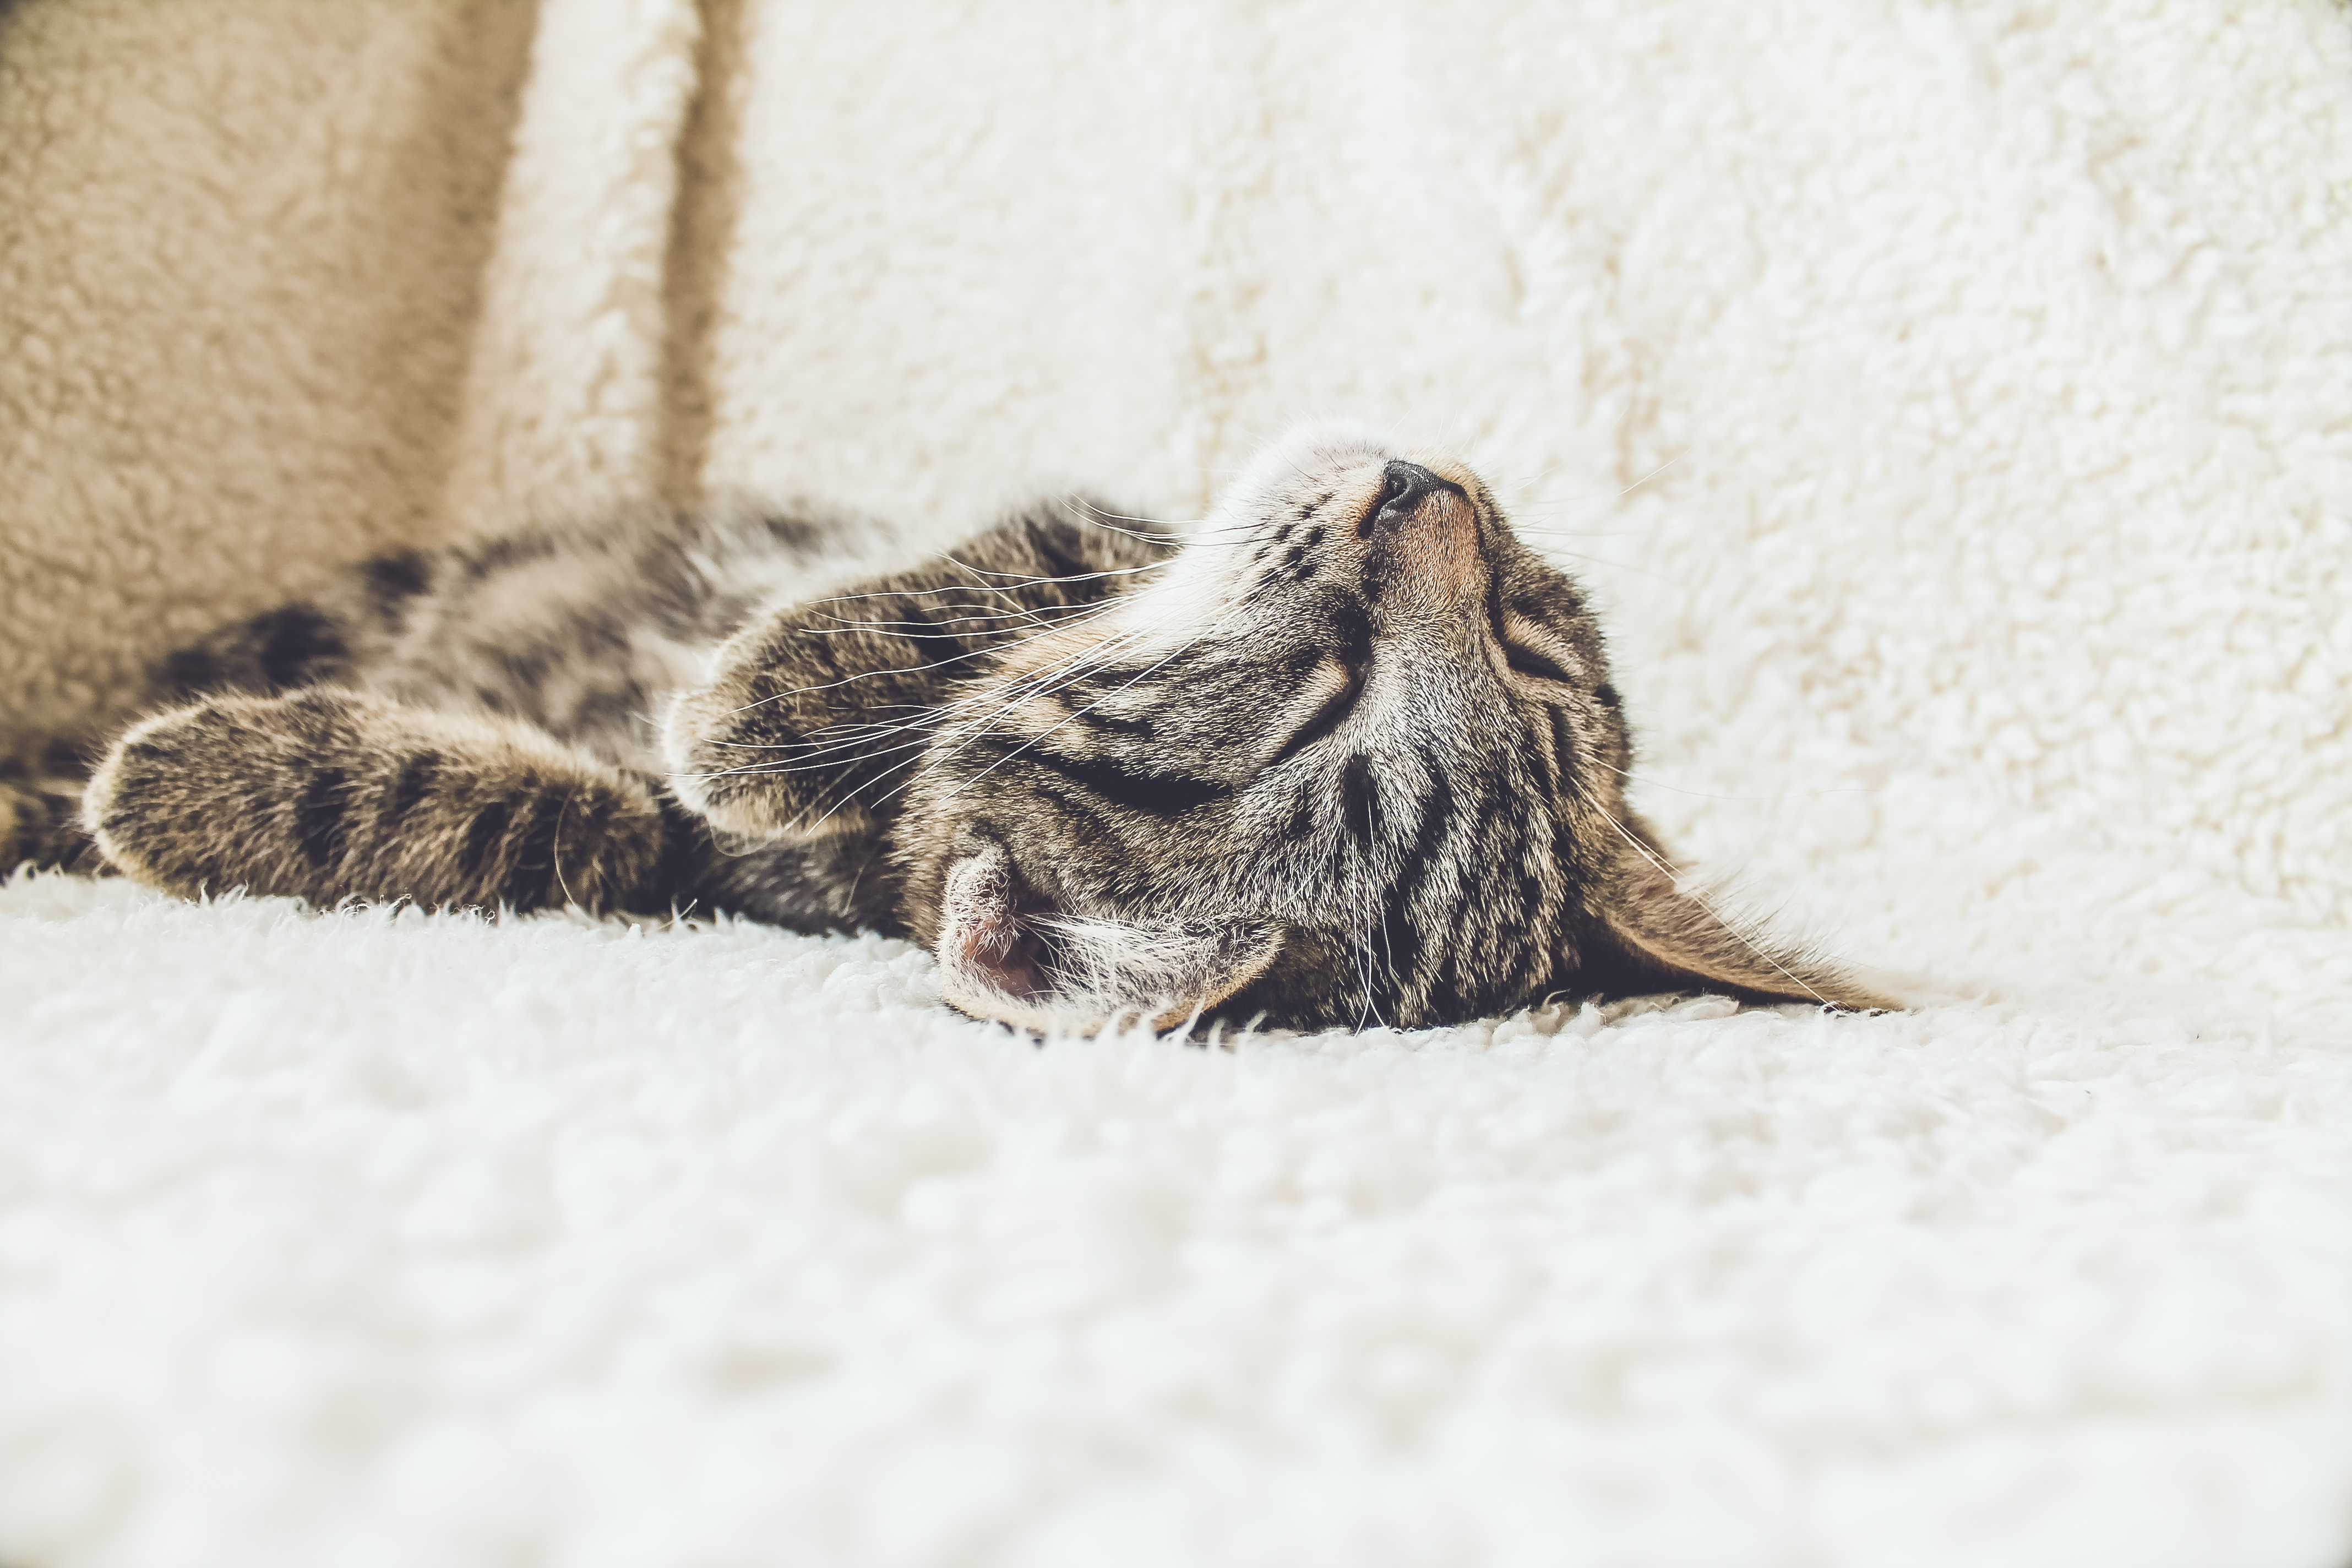
hand, animal, cute, pet, kitten, cat, feline, tabby, mammal, fauna, close up, whiskers, vertebrate, macro photography, animal photography, small to medium sized cats, cat like mammal